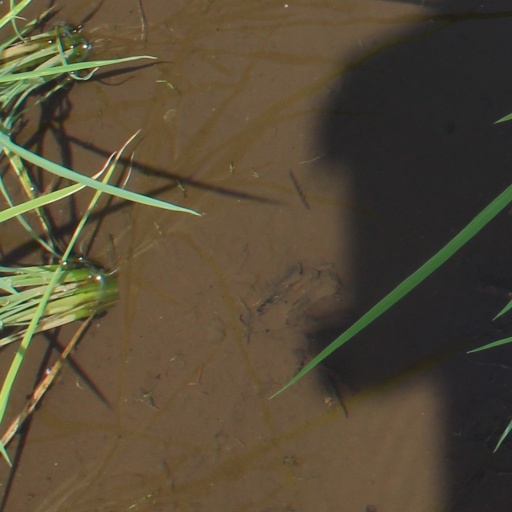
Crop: rice